Arthur Ernst Rutra

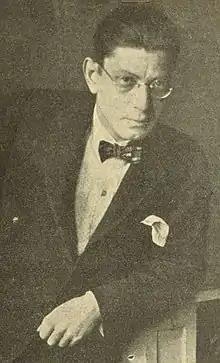
Arthur Ernst Rutra taken by Max Fenichel

Arthur Ernst Rutra (September 18 1892 – 9 October 1942), born Samuely (and using this surname until 1919), was a leading Austrian Expressionist playwright and author. He was also a publisher and journalist. He was born on 18 September 1892 in Lemberg in Austria-Hungary now Ukraine and was murdered on 9 October 1942 in the Maly Trostinets extermination camp near Minsk.